Buruli ulcer

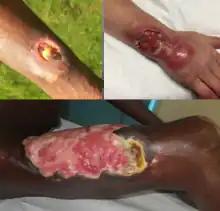
Buruli ulcer lesions. Top-left, an early ulcer. Top-right, a larger ulcer across the lower arm and wrist. Bottom, a large ulcer on the thigh.

Buruli ulcer is an infectious disease characterized by the development of painless open wounds. The disease is limited to certain areas of the world, with most cases occurring in Sub-Saharan Africa and Australia. The first sign of infection is a small painless nodule or area of swelling, typically on the arms or legs. The nodule grows larger over days to weeks, eventually forming an open ulcer. Deep ulcers can cause scarring of muscles and tendons, resulting in permanent disability.